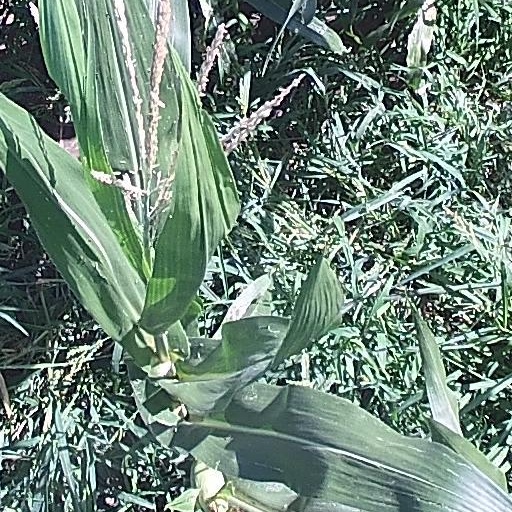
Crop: maize; corn